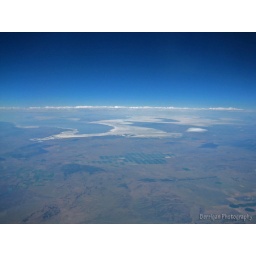
Shot from my airplane window over Utah.